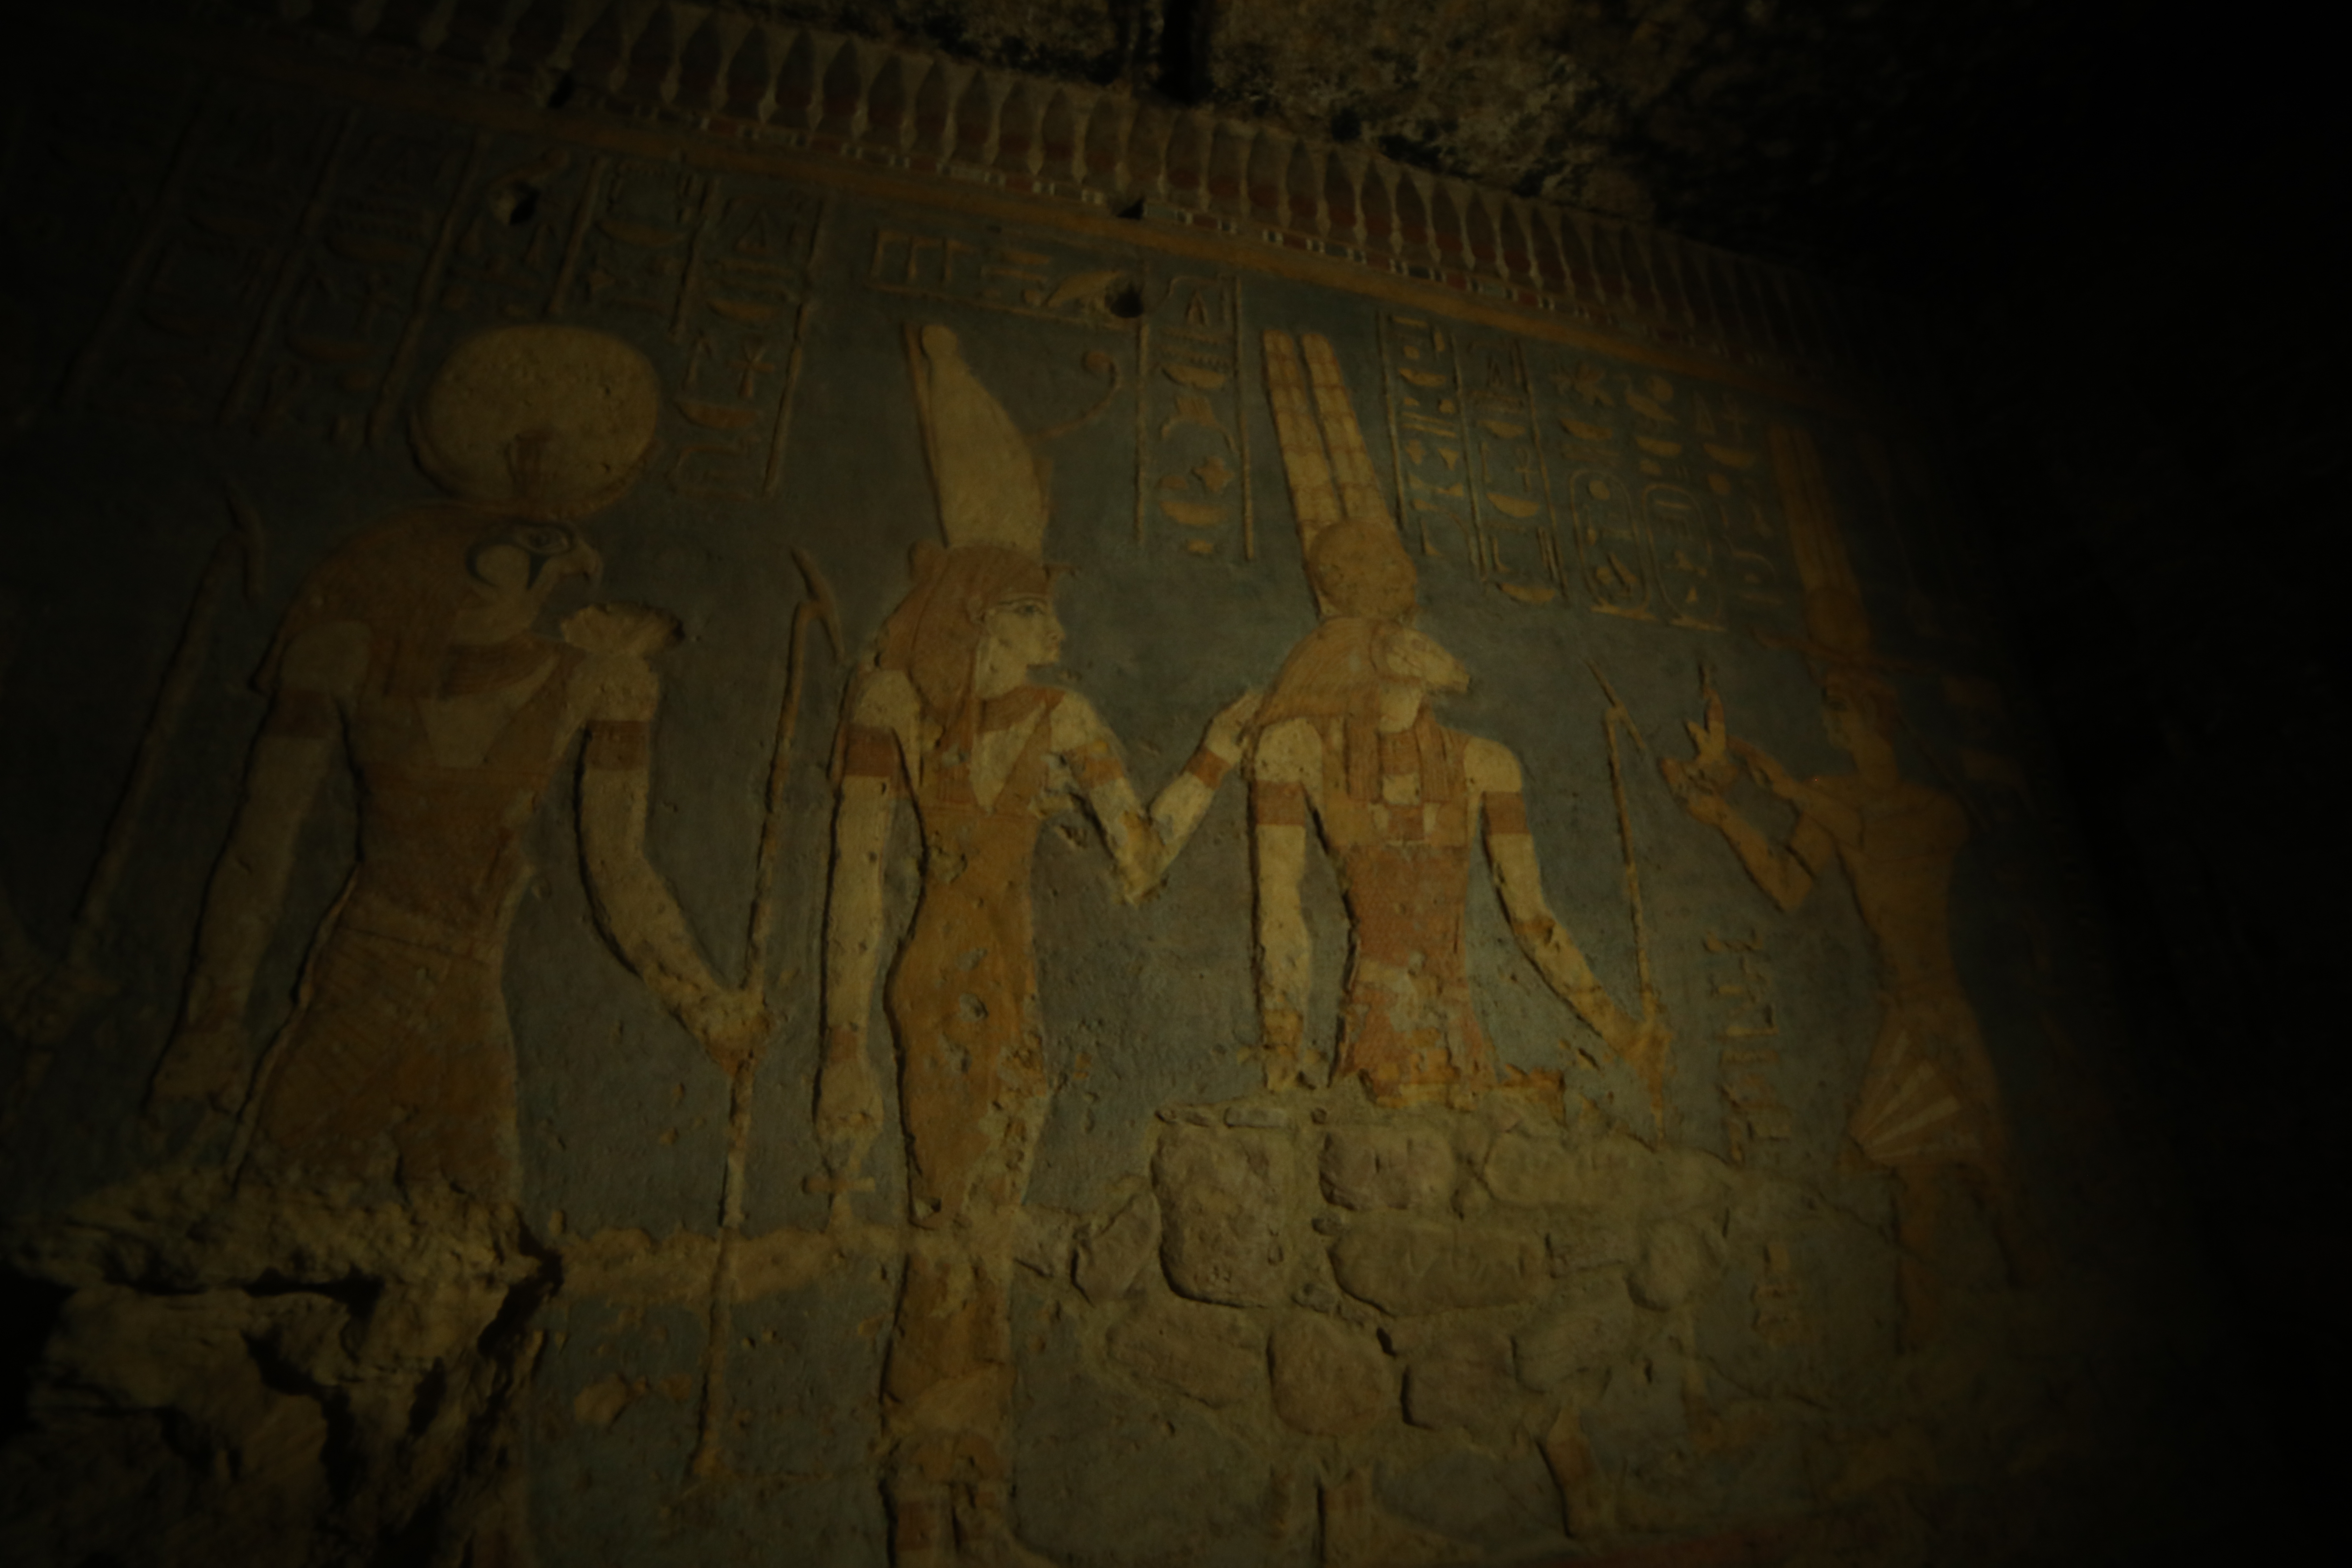
temples, sudan, carving, archaeological site, ancient history, relief, stone carving, artifact, darkness, temple, art, formation, history, sculpture, statue, star, stock photography, cave, visual arts